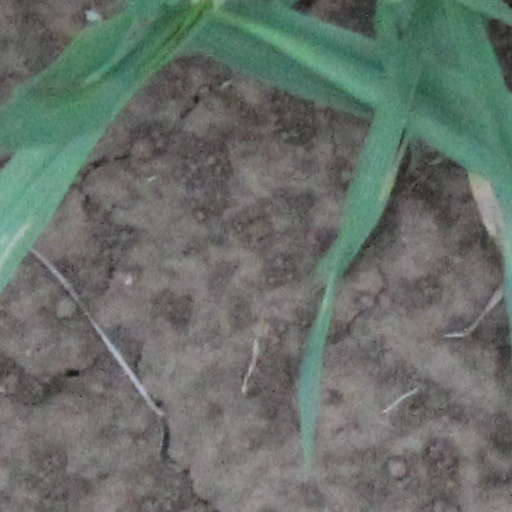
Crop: wheat